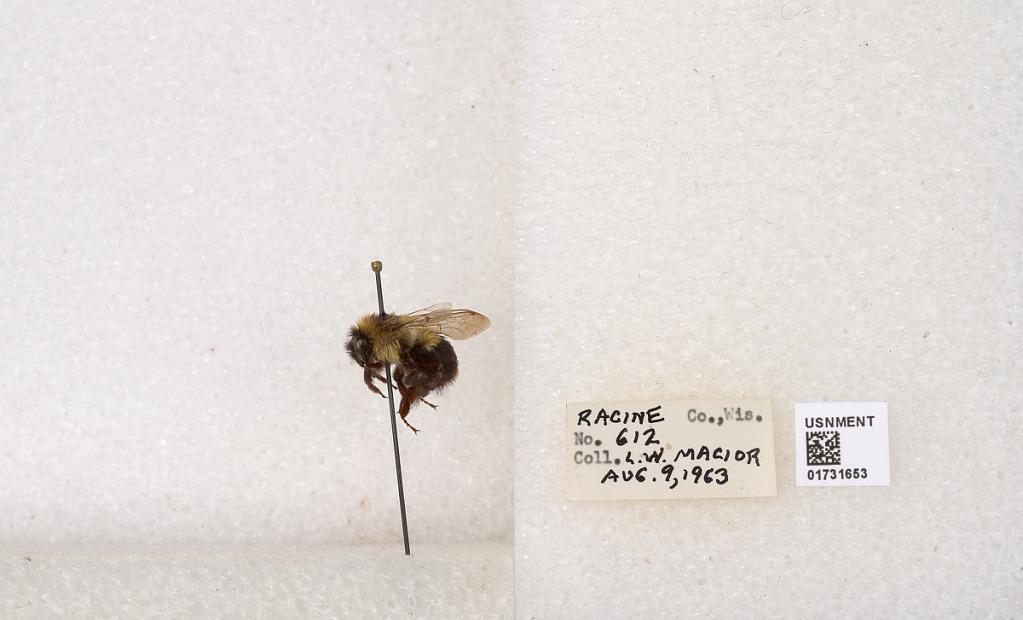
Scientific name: Bombus impatiens Cresson
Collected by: L. Macior
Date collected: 1963-8-9
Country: United States
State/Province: Wisconsin
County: Racine
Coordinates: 42.7299, -87.8123